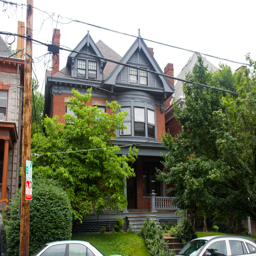
the old style single family home in the neighborhood